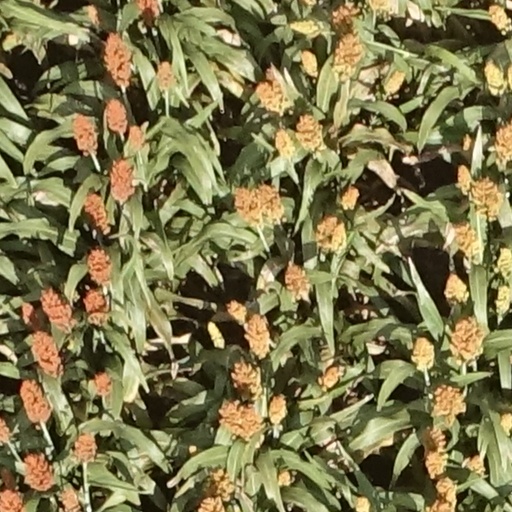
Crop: sorghum